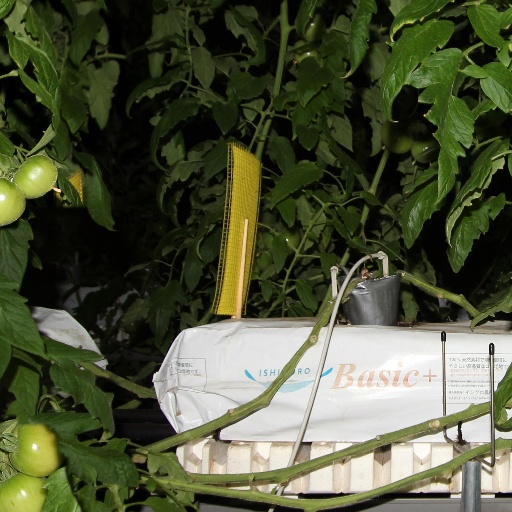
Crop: tomato